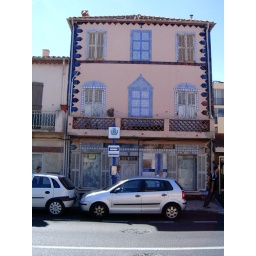
A lovely house with blue and white tiles in St. Tropez